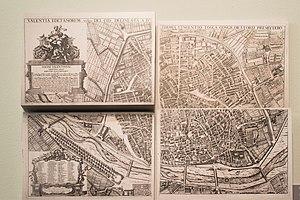
Tomás Vicente Tosca y Mascó était un mathématicien, architecte, philosophe et théologien espagnol.